David Gonzalez (journalist)

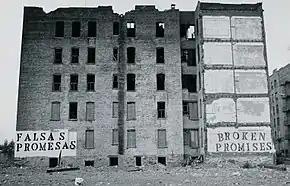
The BROKEN PROMISES building, as reported by David Gonzalez in "Faces in the Rubble."

As the "Times" citywide columnist from 2004 until 2008, Gonzalez analyzed social and cultural themes. His debut column, a profile of the Nuyorican poet Pedro Pietri, proved to be the artist's last major interview before his 2004 death. Another column highlighted the collateral damage caused by predatory lenders in minority neighborhoods, before the nation's subprime collapse.